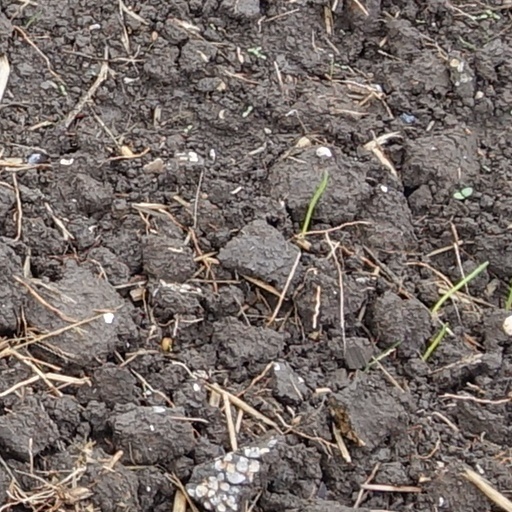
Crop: wheat